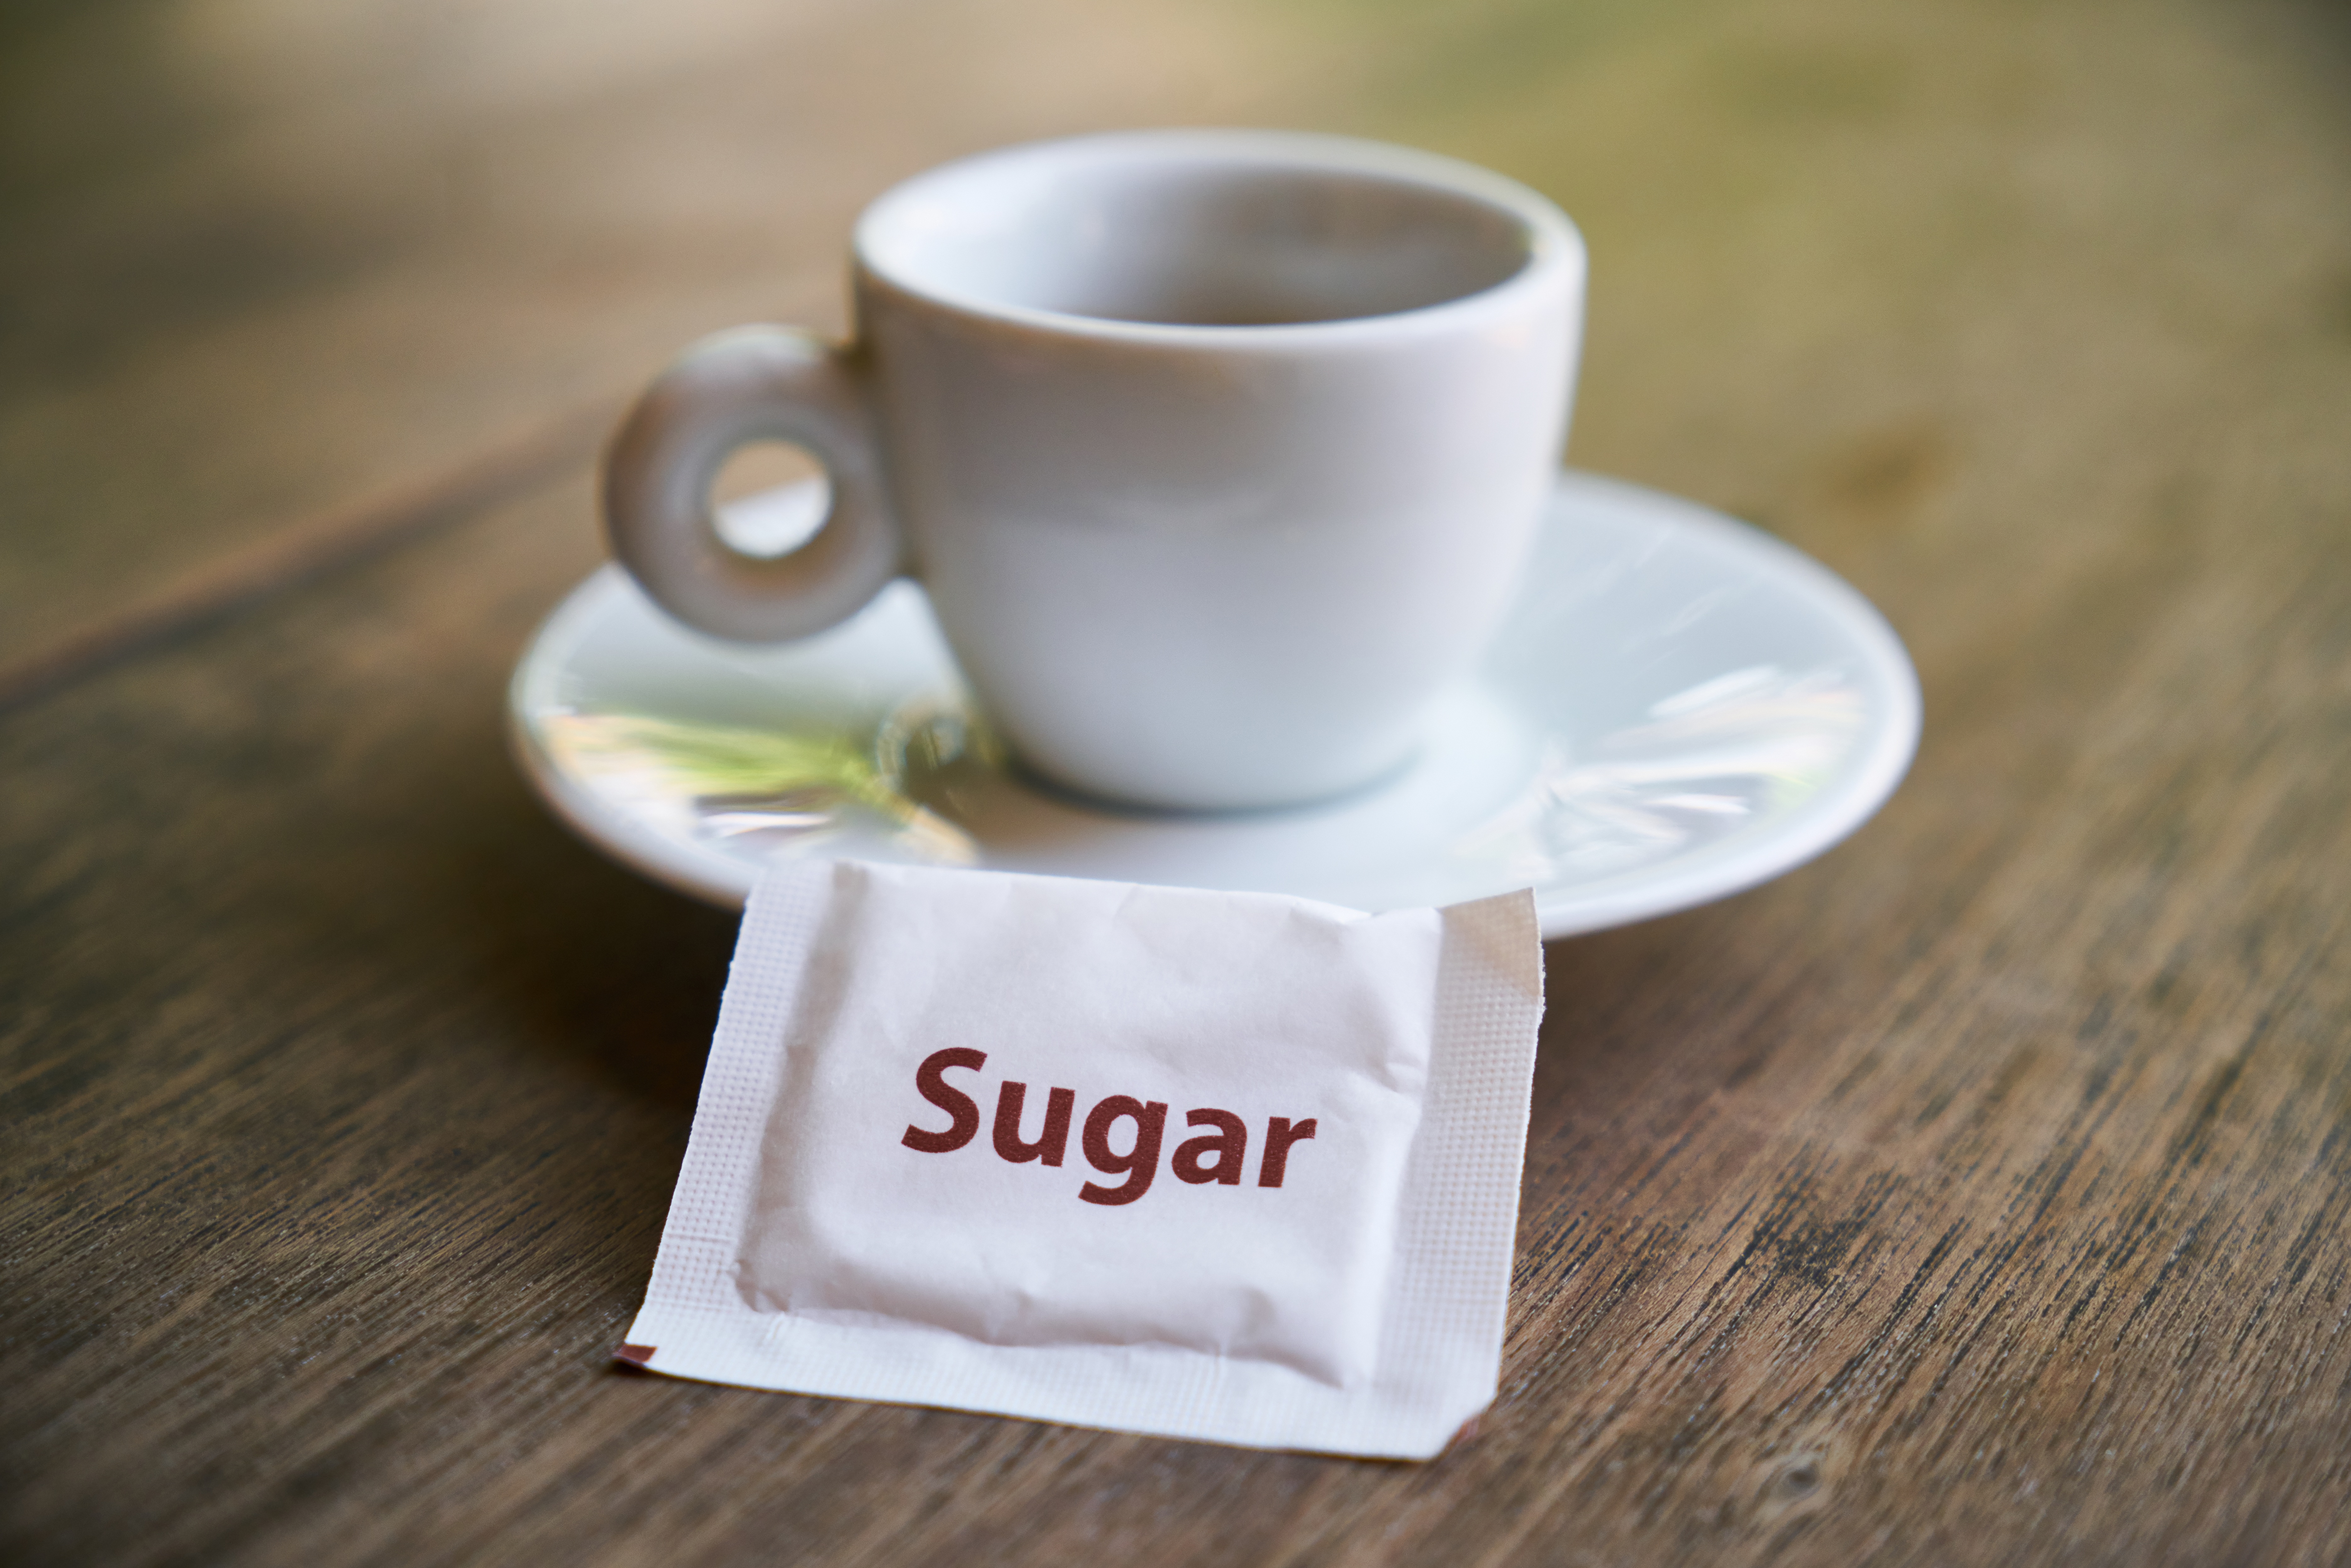
table, cafe, coffee, wood, photography, morning, restaurant, wake, photo, cup, cappuccino, food, macro, brown, kitchen, beverage, drink, breakfast, espresso, coffee cup, close up, caffeine, background, nutrition, candy, flavor, good morning, food photo